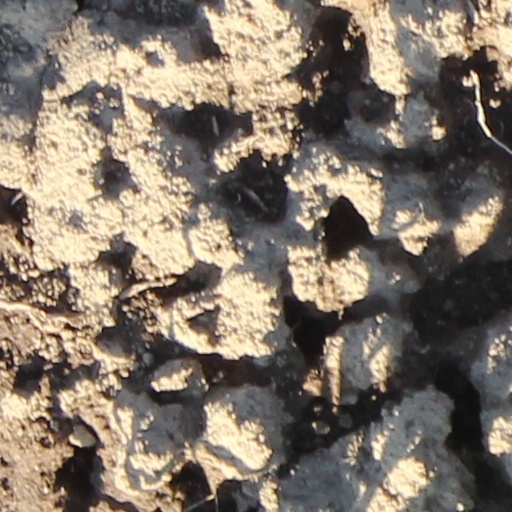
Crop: wheat